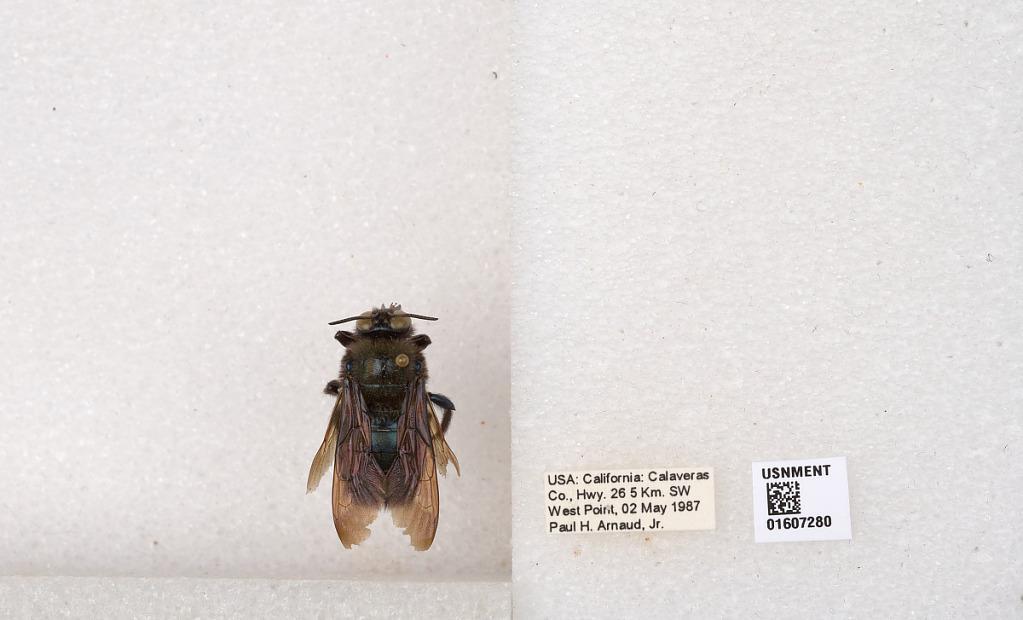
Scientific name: Xylocopa (Xylocopoides) californica californica Cresson
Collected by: P. Arnaud
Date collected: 1987-5-2
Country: United States
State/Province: California
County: Calaveras
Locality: Hwy. 26 5 km. SW West Point
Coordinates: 38.39, -120.529